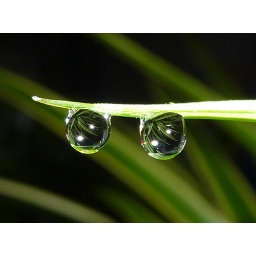
Plant Eyes.Actually water droplets on a spider plant. Sometimes seen in the earlymorning due to the plant breathing overnight.